Consequences of the Black Death

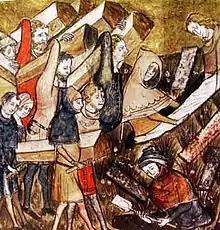
Citizens of Tournai bury plague victims. Detail of a miniature from "The Chronicles of Gilles Li Muisis" (1272–1352). Bibliothèque royale de Belgique, MS 13076–77, f. 24v.

The Black Death peaked in Europe between 1348 and 1350, with an estimated third of the continent's population ultimately succumbing to the disease. Often simply referred to as "The Plague", the Black Death had both immediate and long-term effects on human population across the world as one of the most devastating pandemics in human history, including a series of biological, social, economic, political and religious upheavals that had profound effects on the course of world history, especially European history. Symptoms of the Bubonic Plague included painful and enlarged or swollen lymph nodes, headaches, chills, fatigue, vomiting, and fevers, and within 3 to 5 days, 80% of the victims would be dead. Historians estimate that it reduced the total world population from 475 million to between 350 and 375 million. In most parts of Europe, it took nearly 80 years for population sizes to recover, and in some areas, it took more than 150 years.